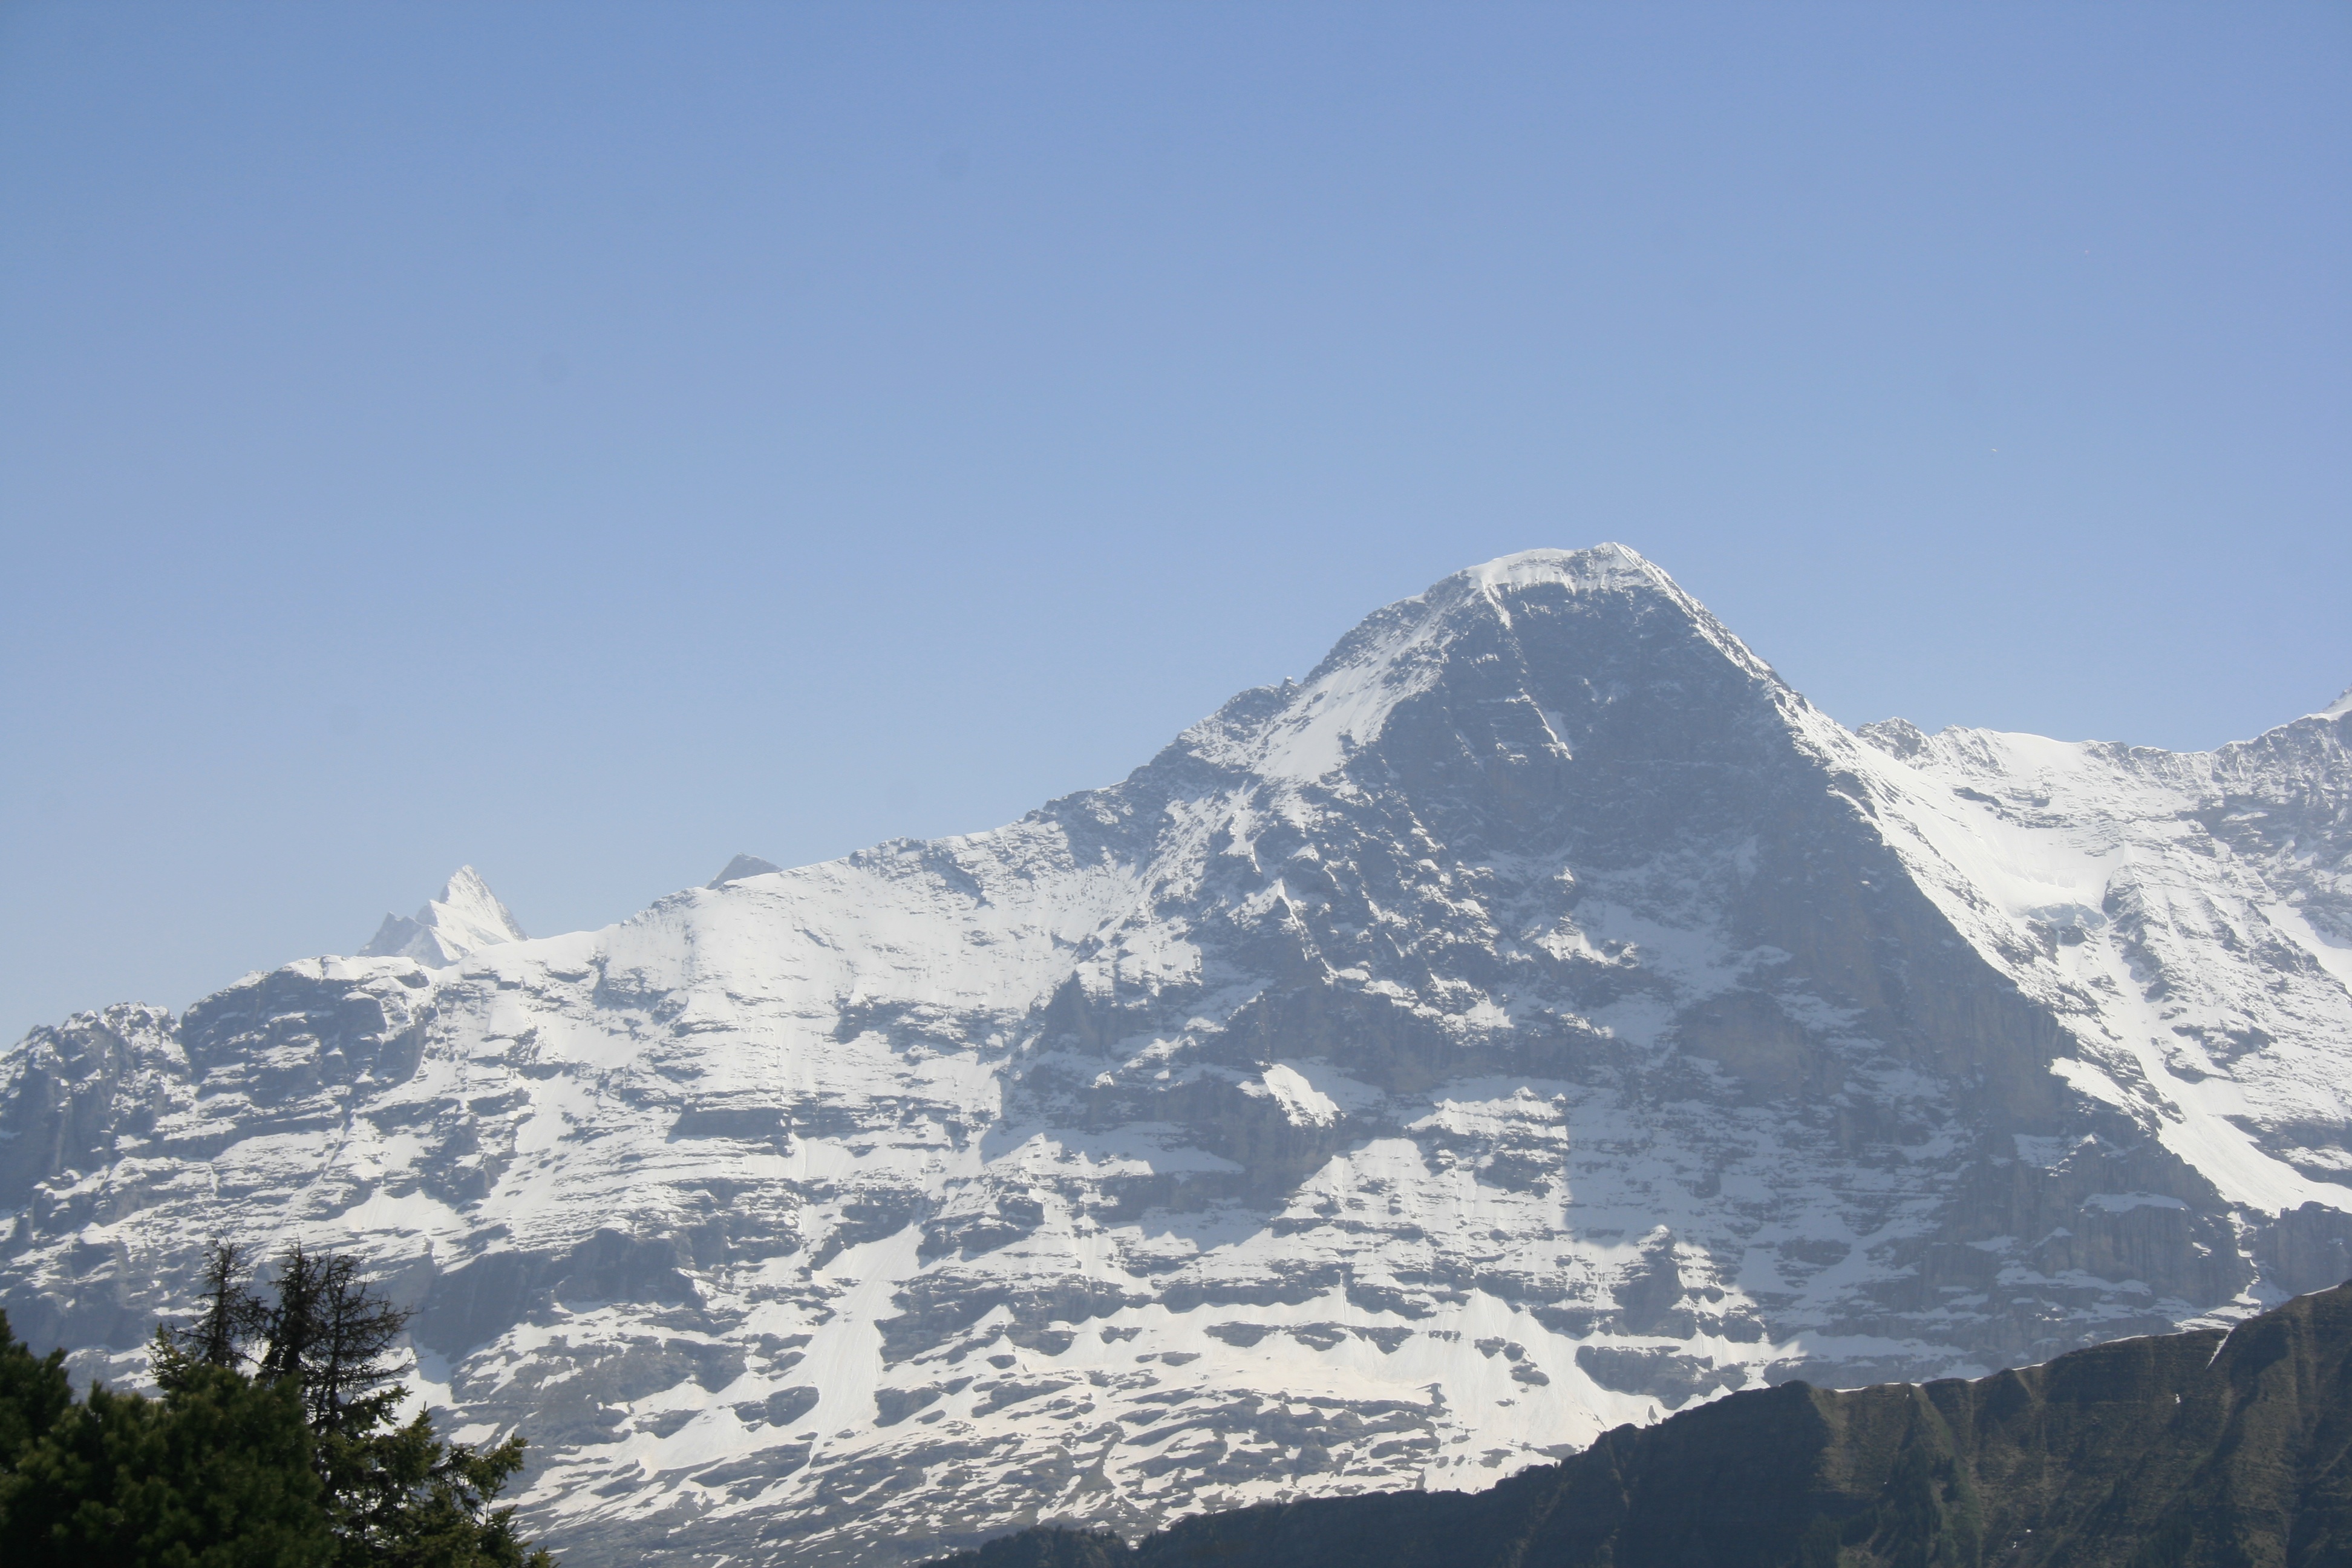
landscape, nature, mountain, snow, winter, sky, white, adventure, view, peak, mountain range, travel, europe, high, scenic, scenery, weather, alpine, blue, tourism, ridge, summit, massif, alps, swiss, plateau, switzerland, beautiful, european, fell, cirque, piste, landform, mountain pass, geographical feature, mountainous landforms, geological phenomenon